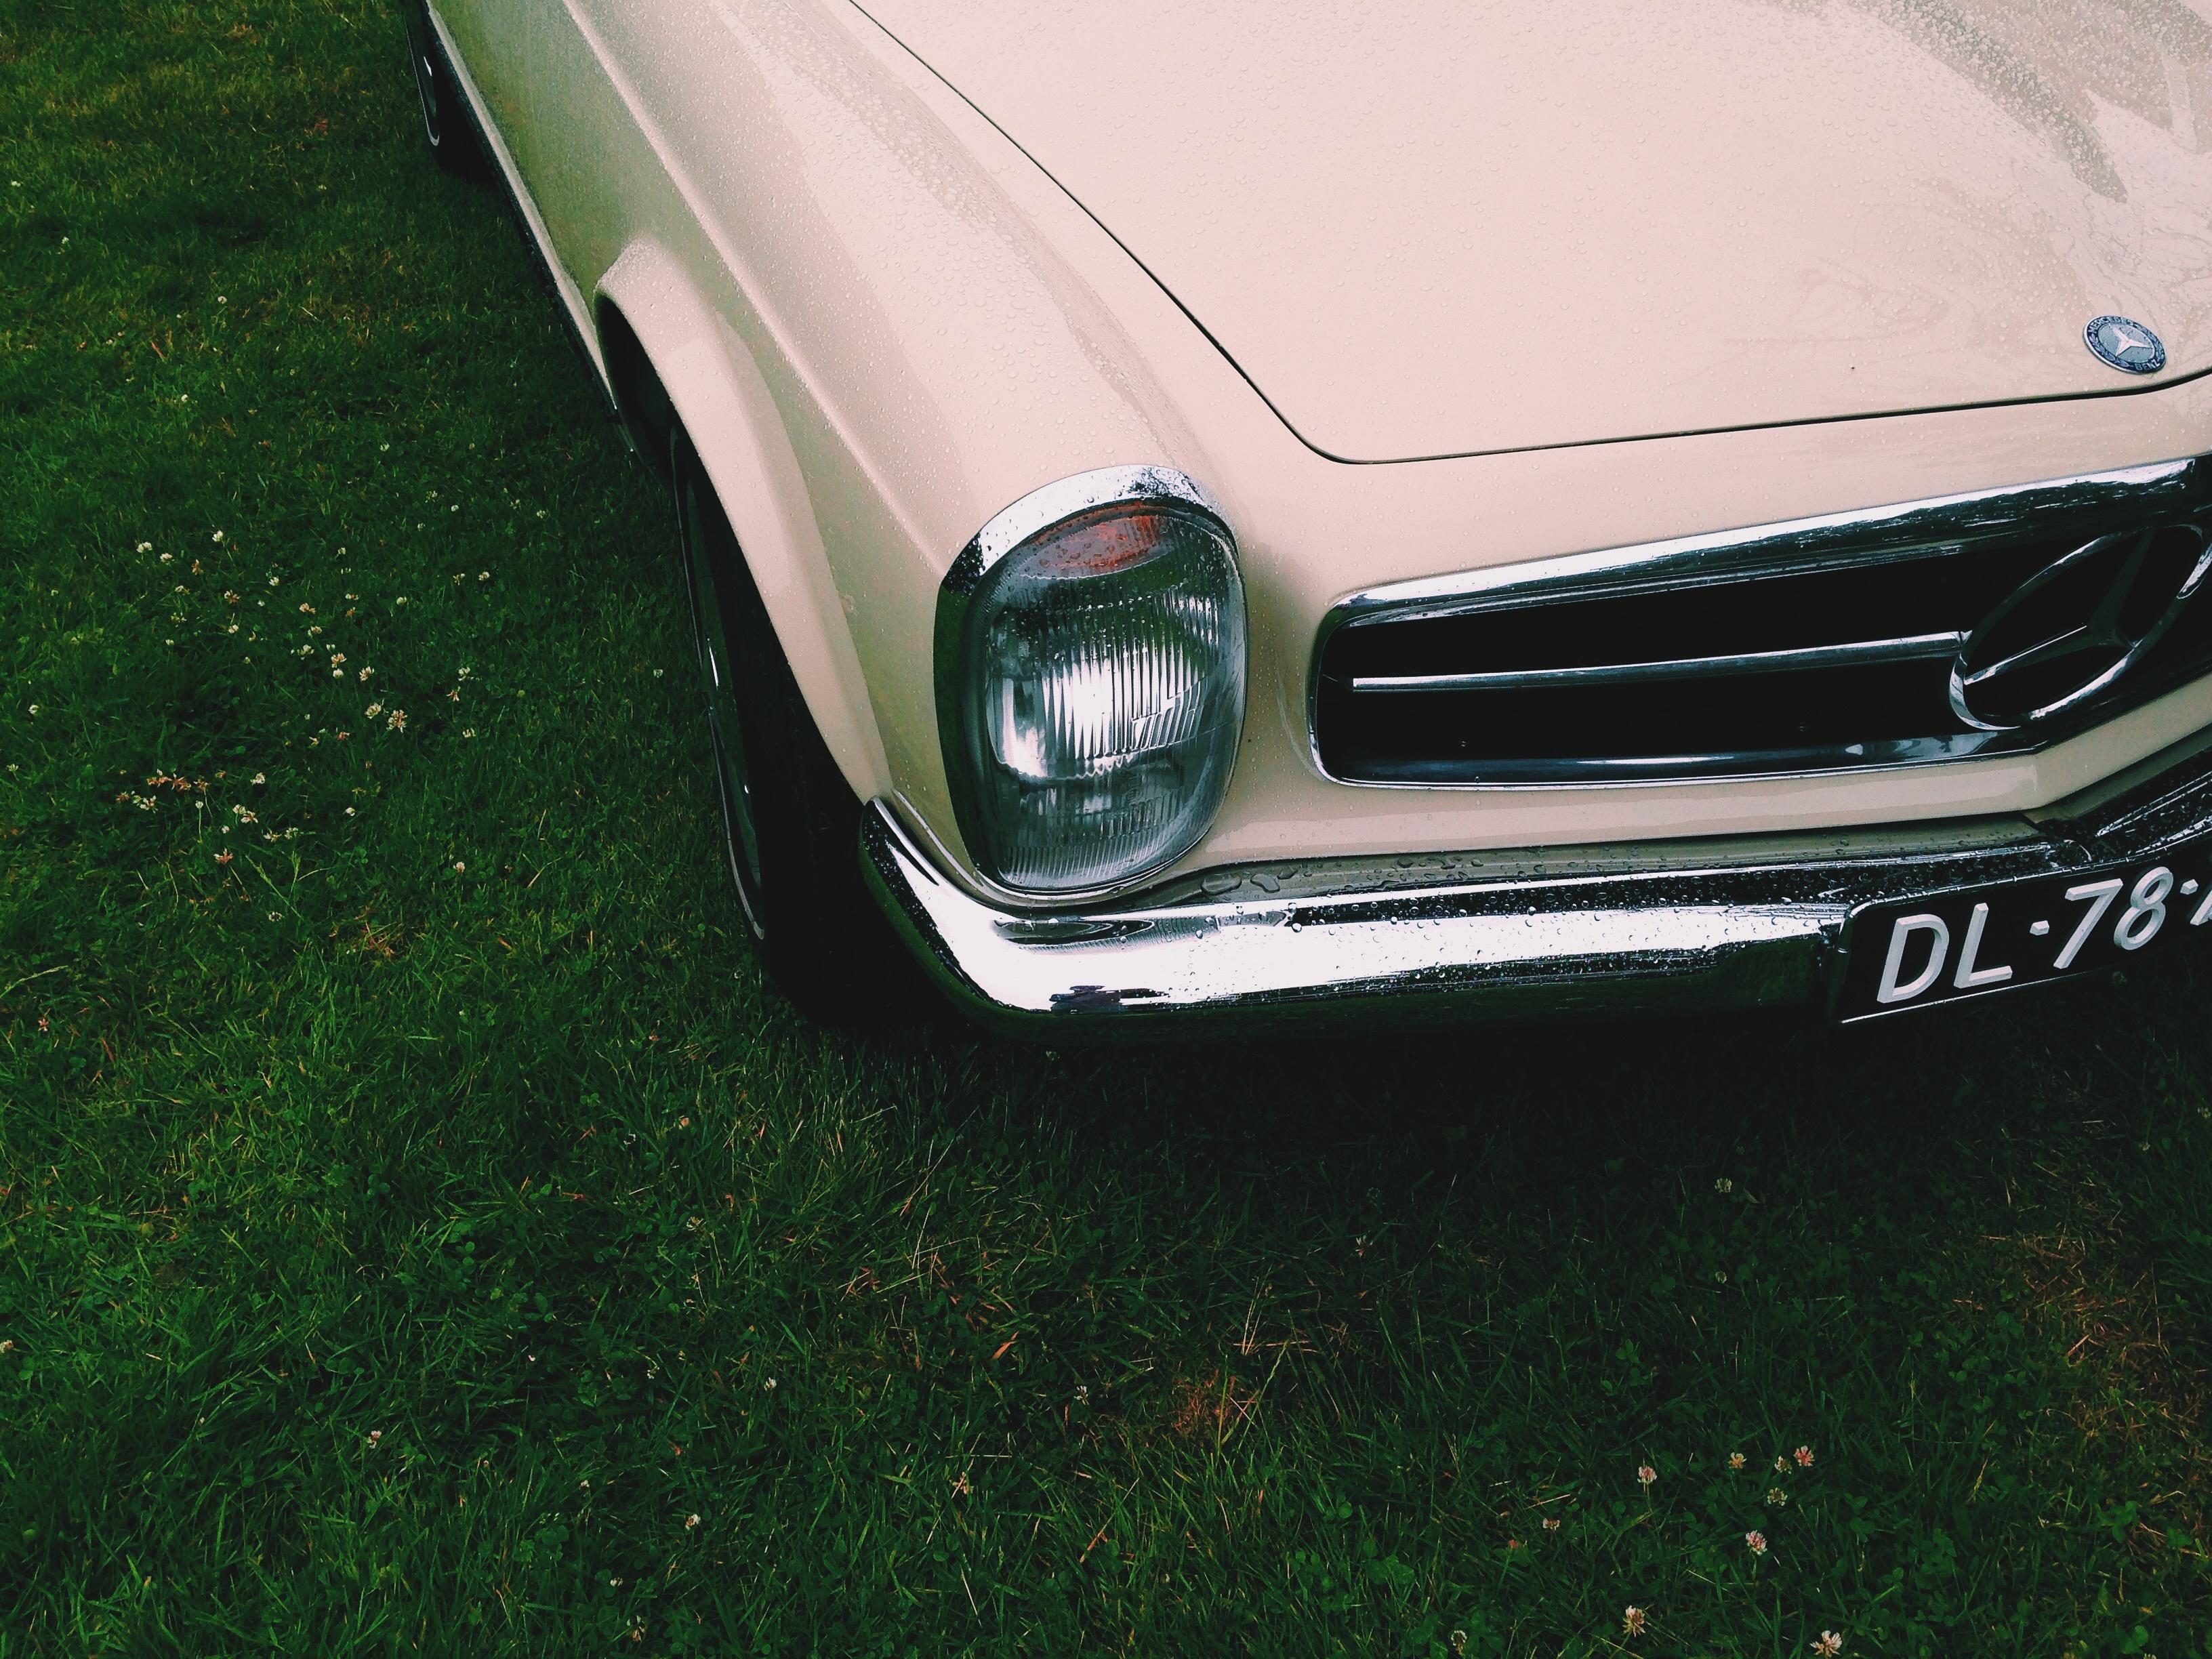
grass, light, car, vehicle, grille, grate, vintage car, bumper, muscle car, antique car, land vehicle, automobile make, automotive exterior, compact car, automotive design